Compound locomotive

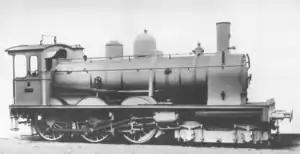
Typical early de Glehn's locomotive (Baden IV e of 1894), with high-pressure cylinders placed behind a front bogie, and driving the second set of wheels.

The tandem compound first appeared on the Erie Railroad in 1867. Like the Vauclain compound, a tandem compound has each pair of high- and low-pressure cylinders driving a common crosshead, connecting rod and crank; but unlike the Vauclain compound, the cylinders are mounted fore and aft of each other. The rear wall of the forward cylinder is usually the forward wall of the rear cylinder. The piston rod of the rear cylinder is connected to the crosshead in the usual way, but the forward cylinder may have its piston rod, or rods, in either of two forms: either the piston rod of the rear cylinder is extended forwards to also carry the forward piston; or if the forward cylinder be the low-pressure cylinder (and thus larger in diameter than the high-pressure cylinder behind), it may have two long piston rods which pass above and below, or to either side, of the high-pressure cylinder in order to reach the common crosshead.